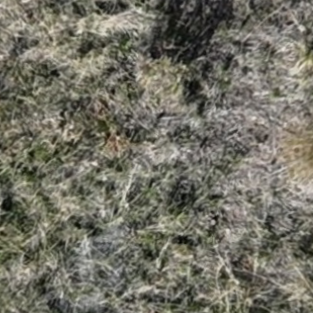
Month: october